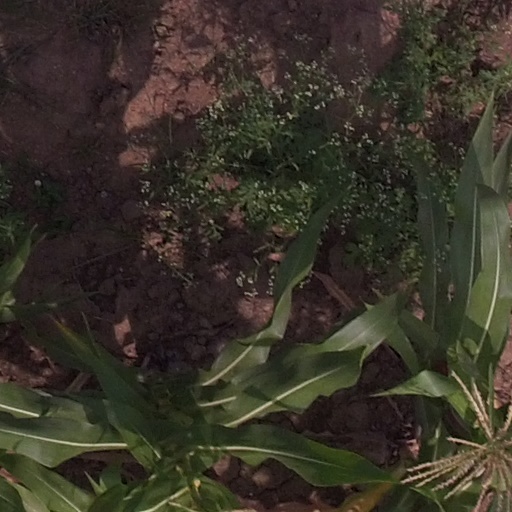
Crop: maize; corn